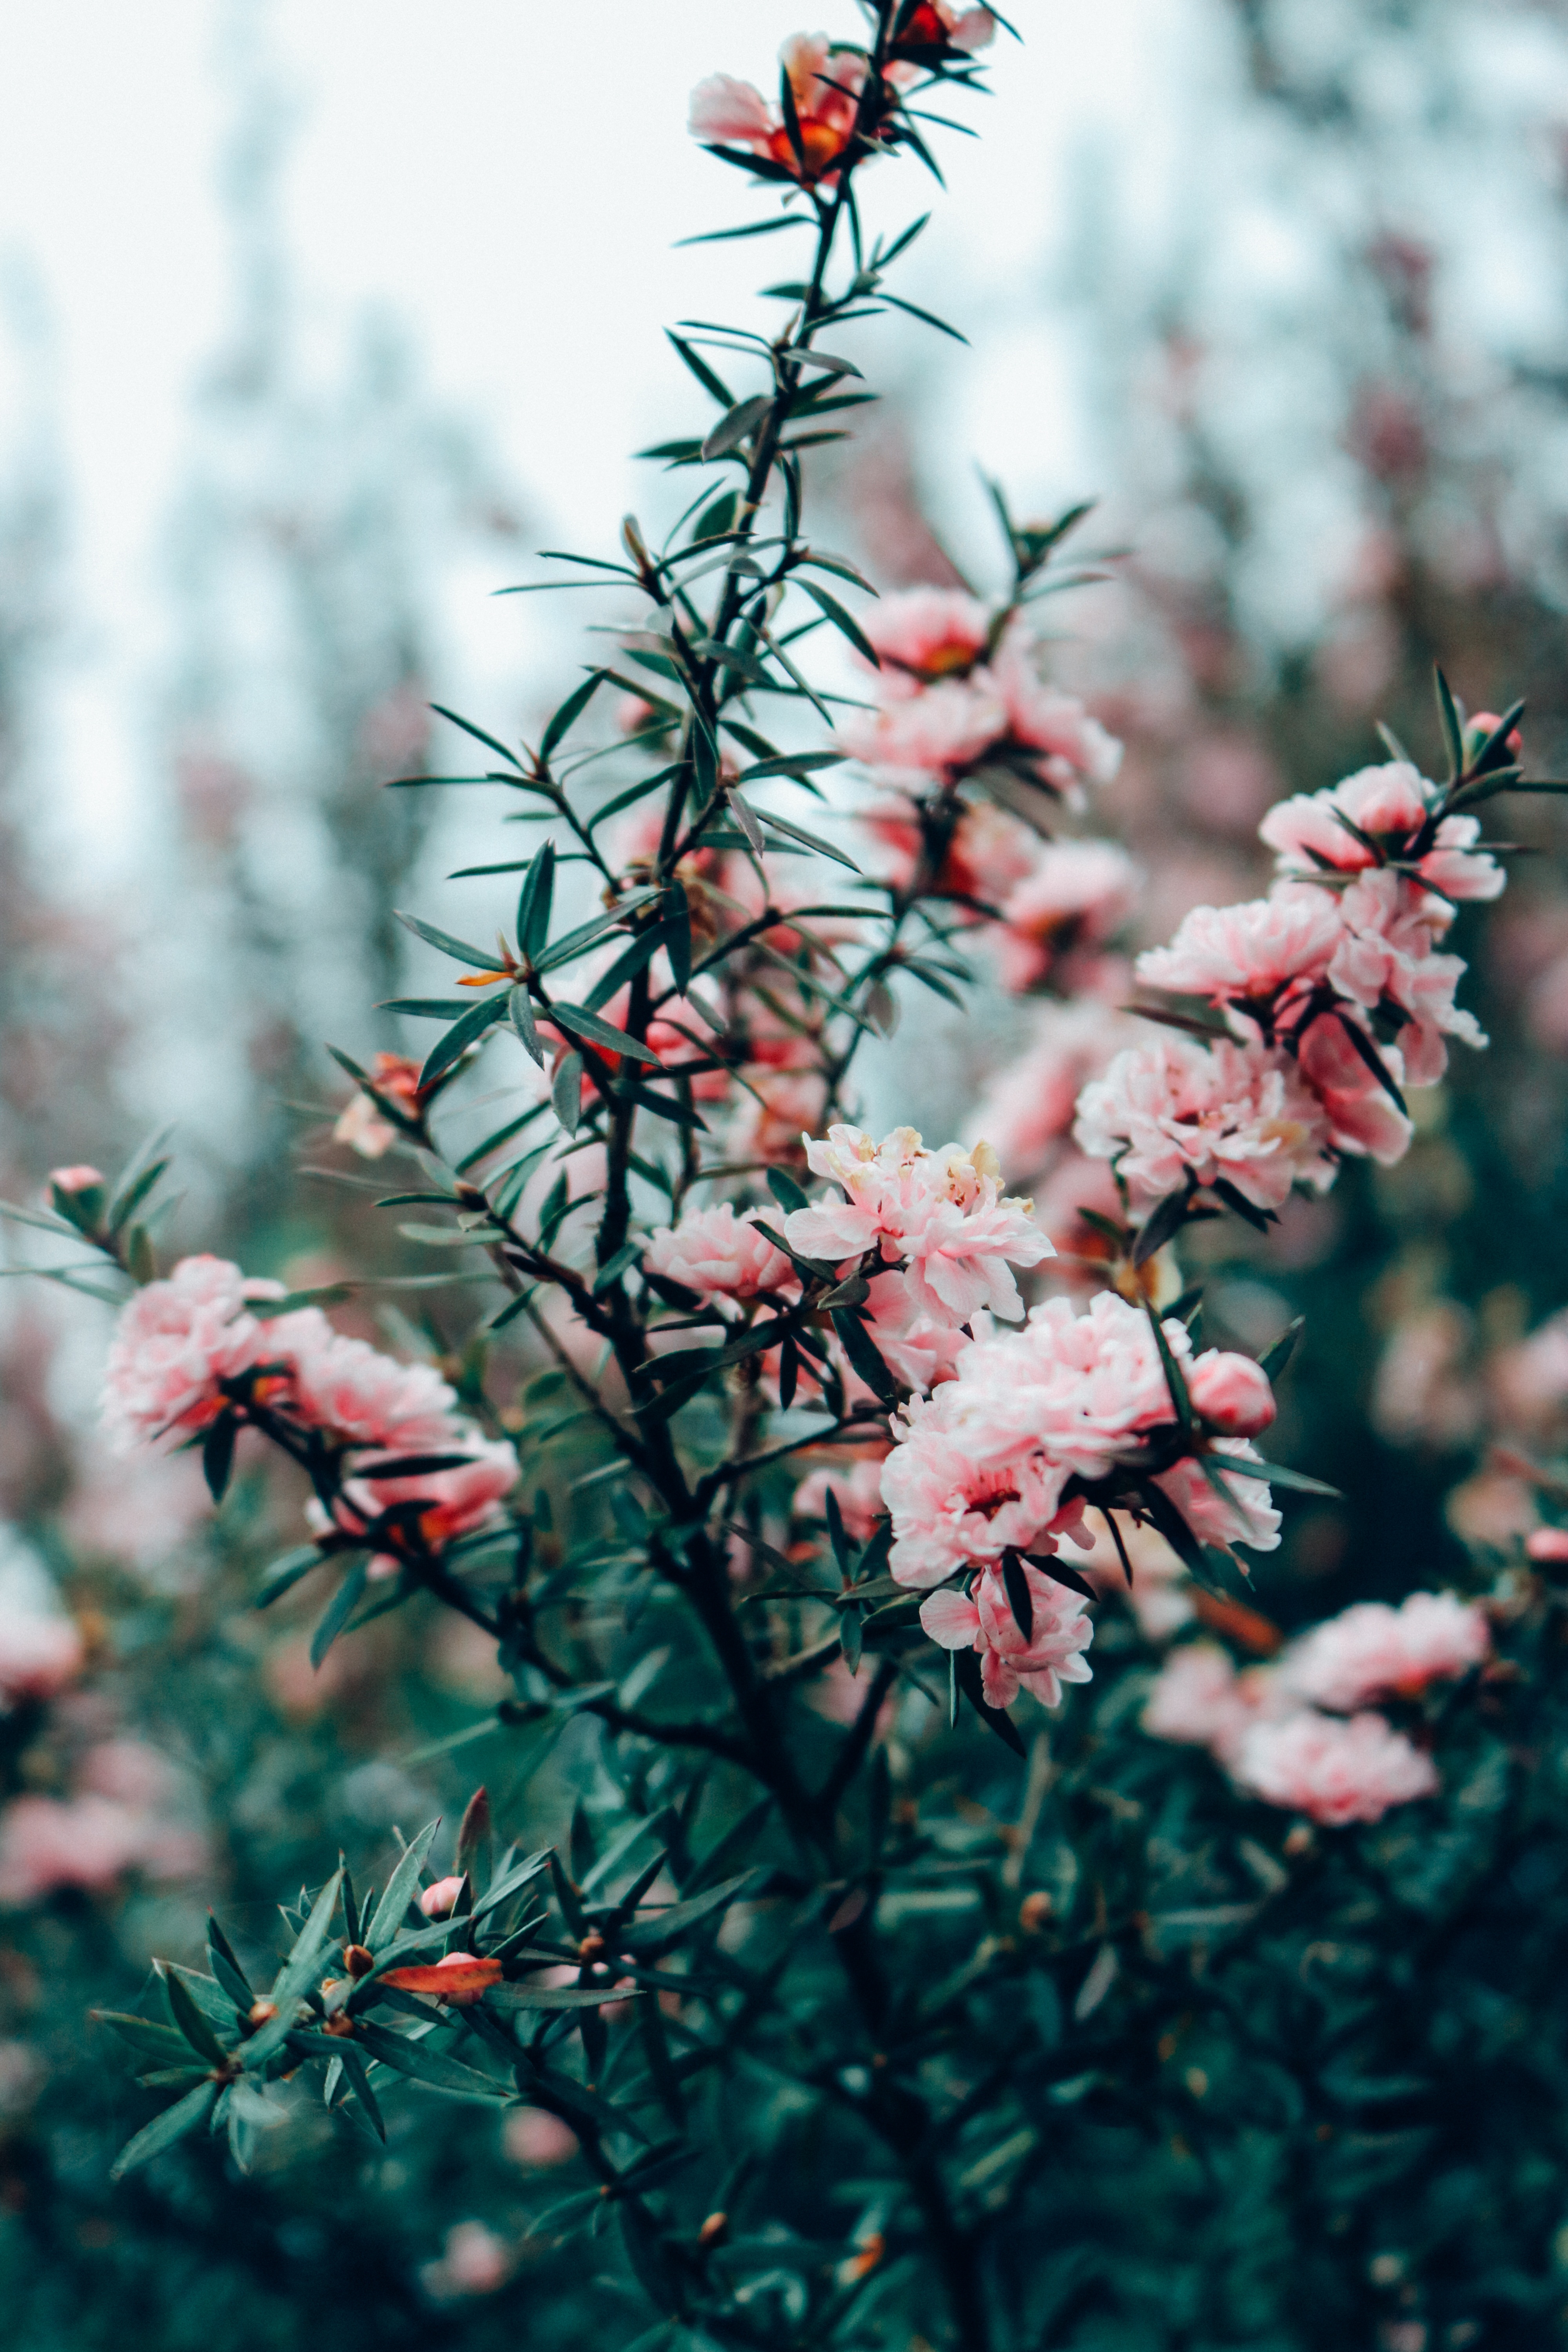
tree, nature, branch, blossom, plant, white, leaf, flower, petal, bloom, summer, floral, bush, spring, green, natural, botany, garden, pink, flora, season, botanical, twig, flowers, shrub, flowering plant, woody plant, land plant